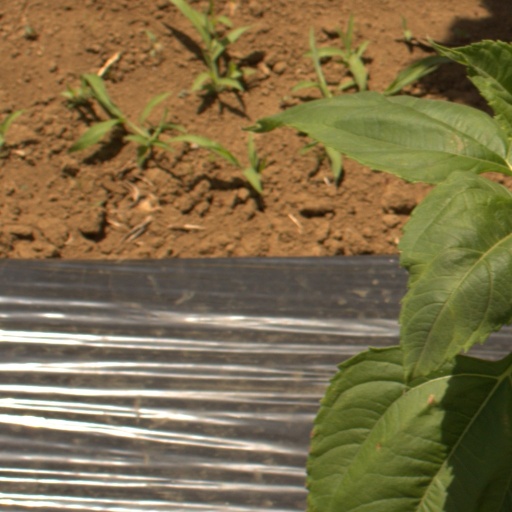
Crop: Jerusalem artichoke